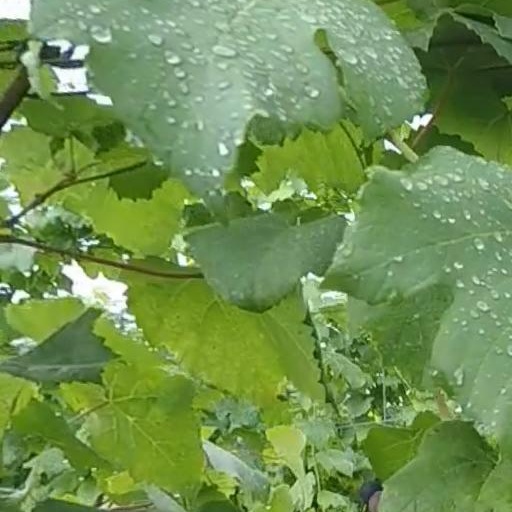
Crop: grape